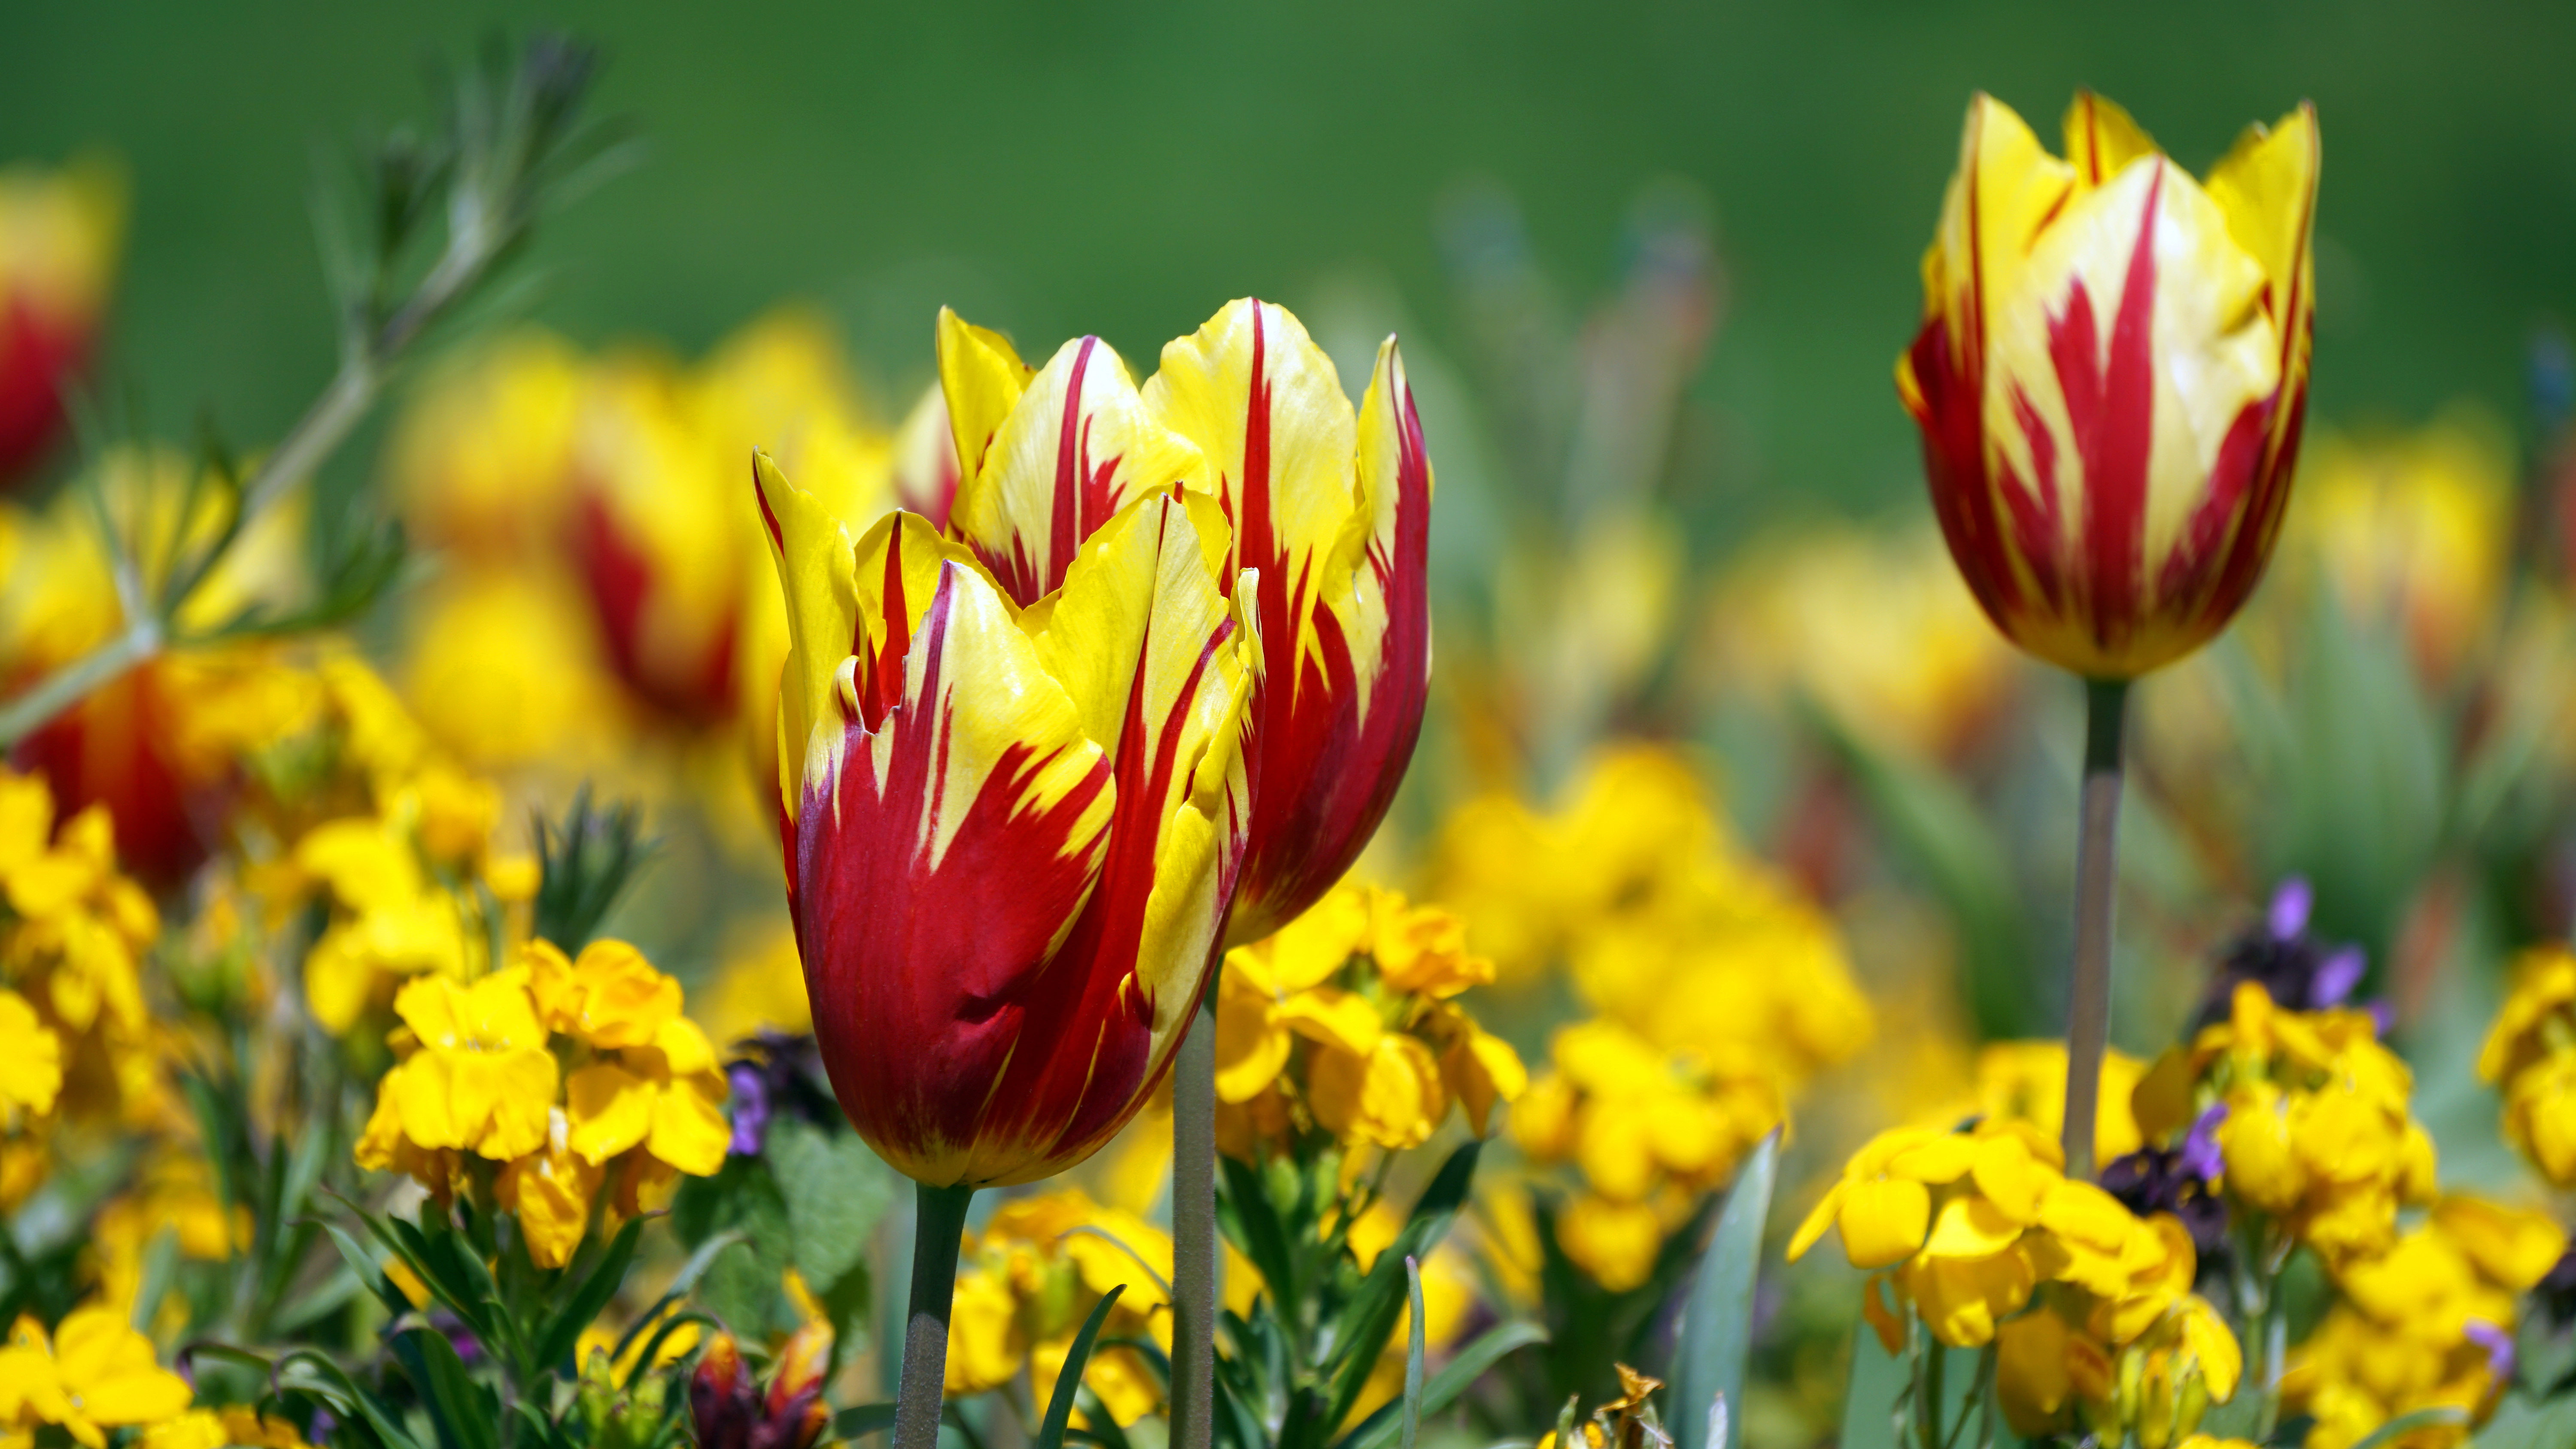
nature, plant, field, meadow, flower, petal, tulip, macro, botany, yellow, flora, wildflower, flowers, tulips, macro photography, flowering plant, land plant